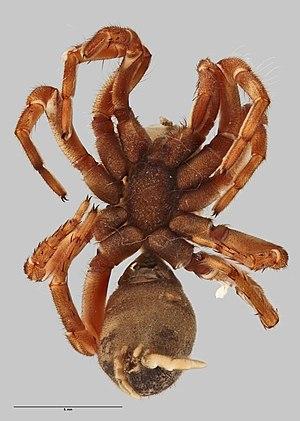
Stanwellia hapua est une espèce d'araignées mygalomorphes de la famille des Pycnothelidae.